Fountain Park, St. Louis

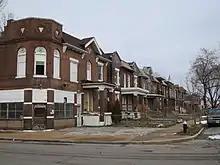
Houses off Walton, Fountain Park neighborhood, February 2013

Fountain Park is a neighborhood of St. Louis, Missouri, United States. Originally the Aubert Place subdivision, it was laid out by John Lay in 1857. The Fountain Park neighborhood is located in north St. Louis with Martin Luther King Drive on the north, Delmar Boulevard on the south, Walton Avenue on the east, and Kingshighway Boulevard on the west. It is just two blocks north of the Central West End (CWE) of the city. The Fountain Park neighborhood is named after Fountain Park, a small oval-shaped city park near its center. A Martin Luther King Jr. statue sculpted by Rudolph Edward Torrini is situated on the west side of the park.